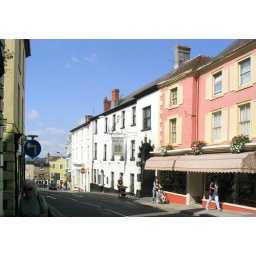
Wincanton high street with the Bear former coaching inn and Brocks shoe shop in Somerset UK